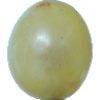
Label: Grape White 1